History of the Han dynasty

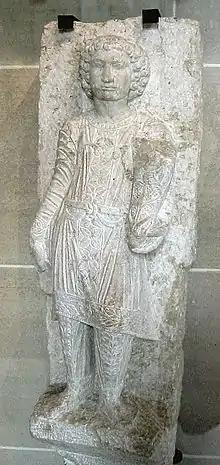
Carving of a young man in Parthian clothing, from Palmyra, Syria, dated early 3rd century CE

During Emperor Wu's reign and Huo Guang's regency, the dominant political faction was the Modernist Party. This party favoured greater government intervention in the private economy with government monopolies over salt and iron, higher taxes exacted on private business, and price controls which were used to fund an aggressive foreign policy of territorial expansion; they also followed the Qin dynasty approach to discipline by meting out more punishments for faults and less rewards for service. After Huo Guang's regency, the Reformist Party gained more leverage over state affairs and policy decisions. This party favoured the abolishment of government monopolies, limited government intervention in the private economy, a moderate foreign policy, limited colonisation efforts, frugal budget reform, and a return to the Zhou dynasty ideal of granting more rewards for service to display the dynasty's magnanimity. This party's influence can be seen in the abolition of the central government's salt and iron monopolies in 44 BCE, yet these were reinstated in 41 BCE, only to be abolished again during the 1st century CE and transferred to local administrations and private entrepreneurship. By 66 BCE the Reformists had many of the lavish spectacles, games, and entertainments installed by Emperor Wu to impress foreign dignitaries cancelled on the grounds that they were excessive and ostentatious.